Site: brandenburg
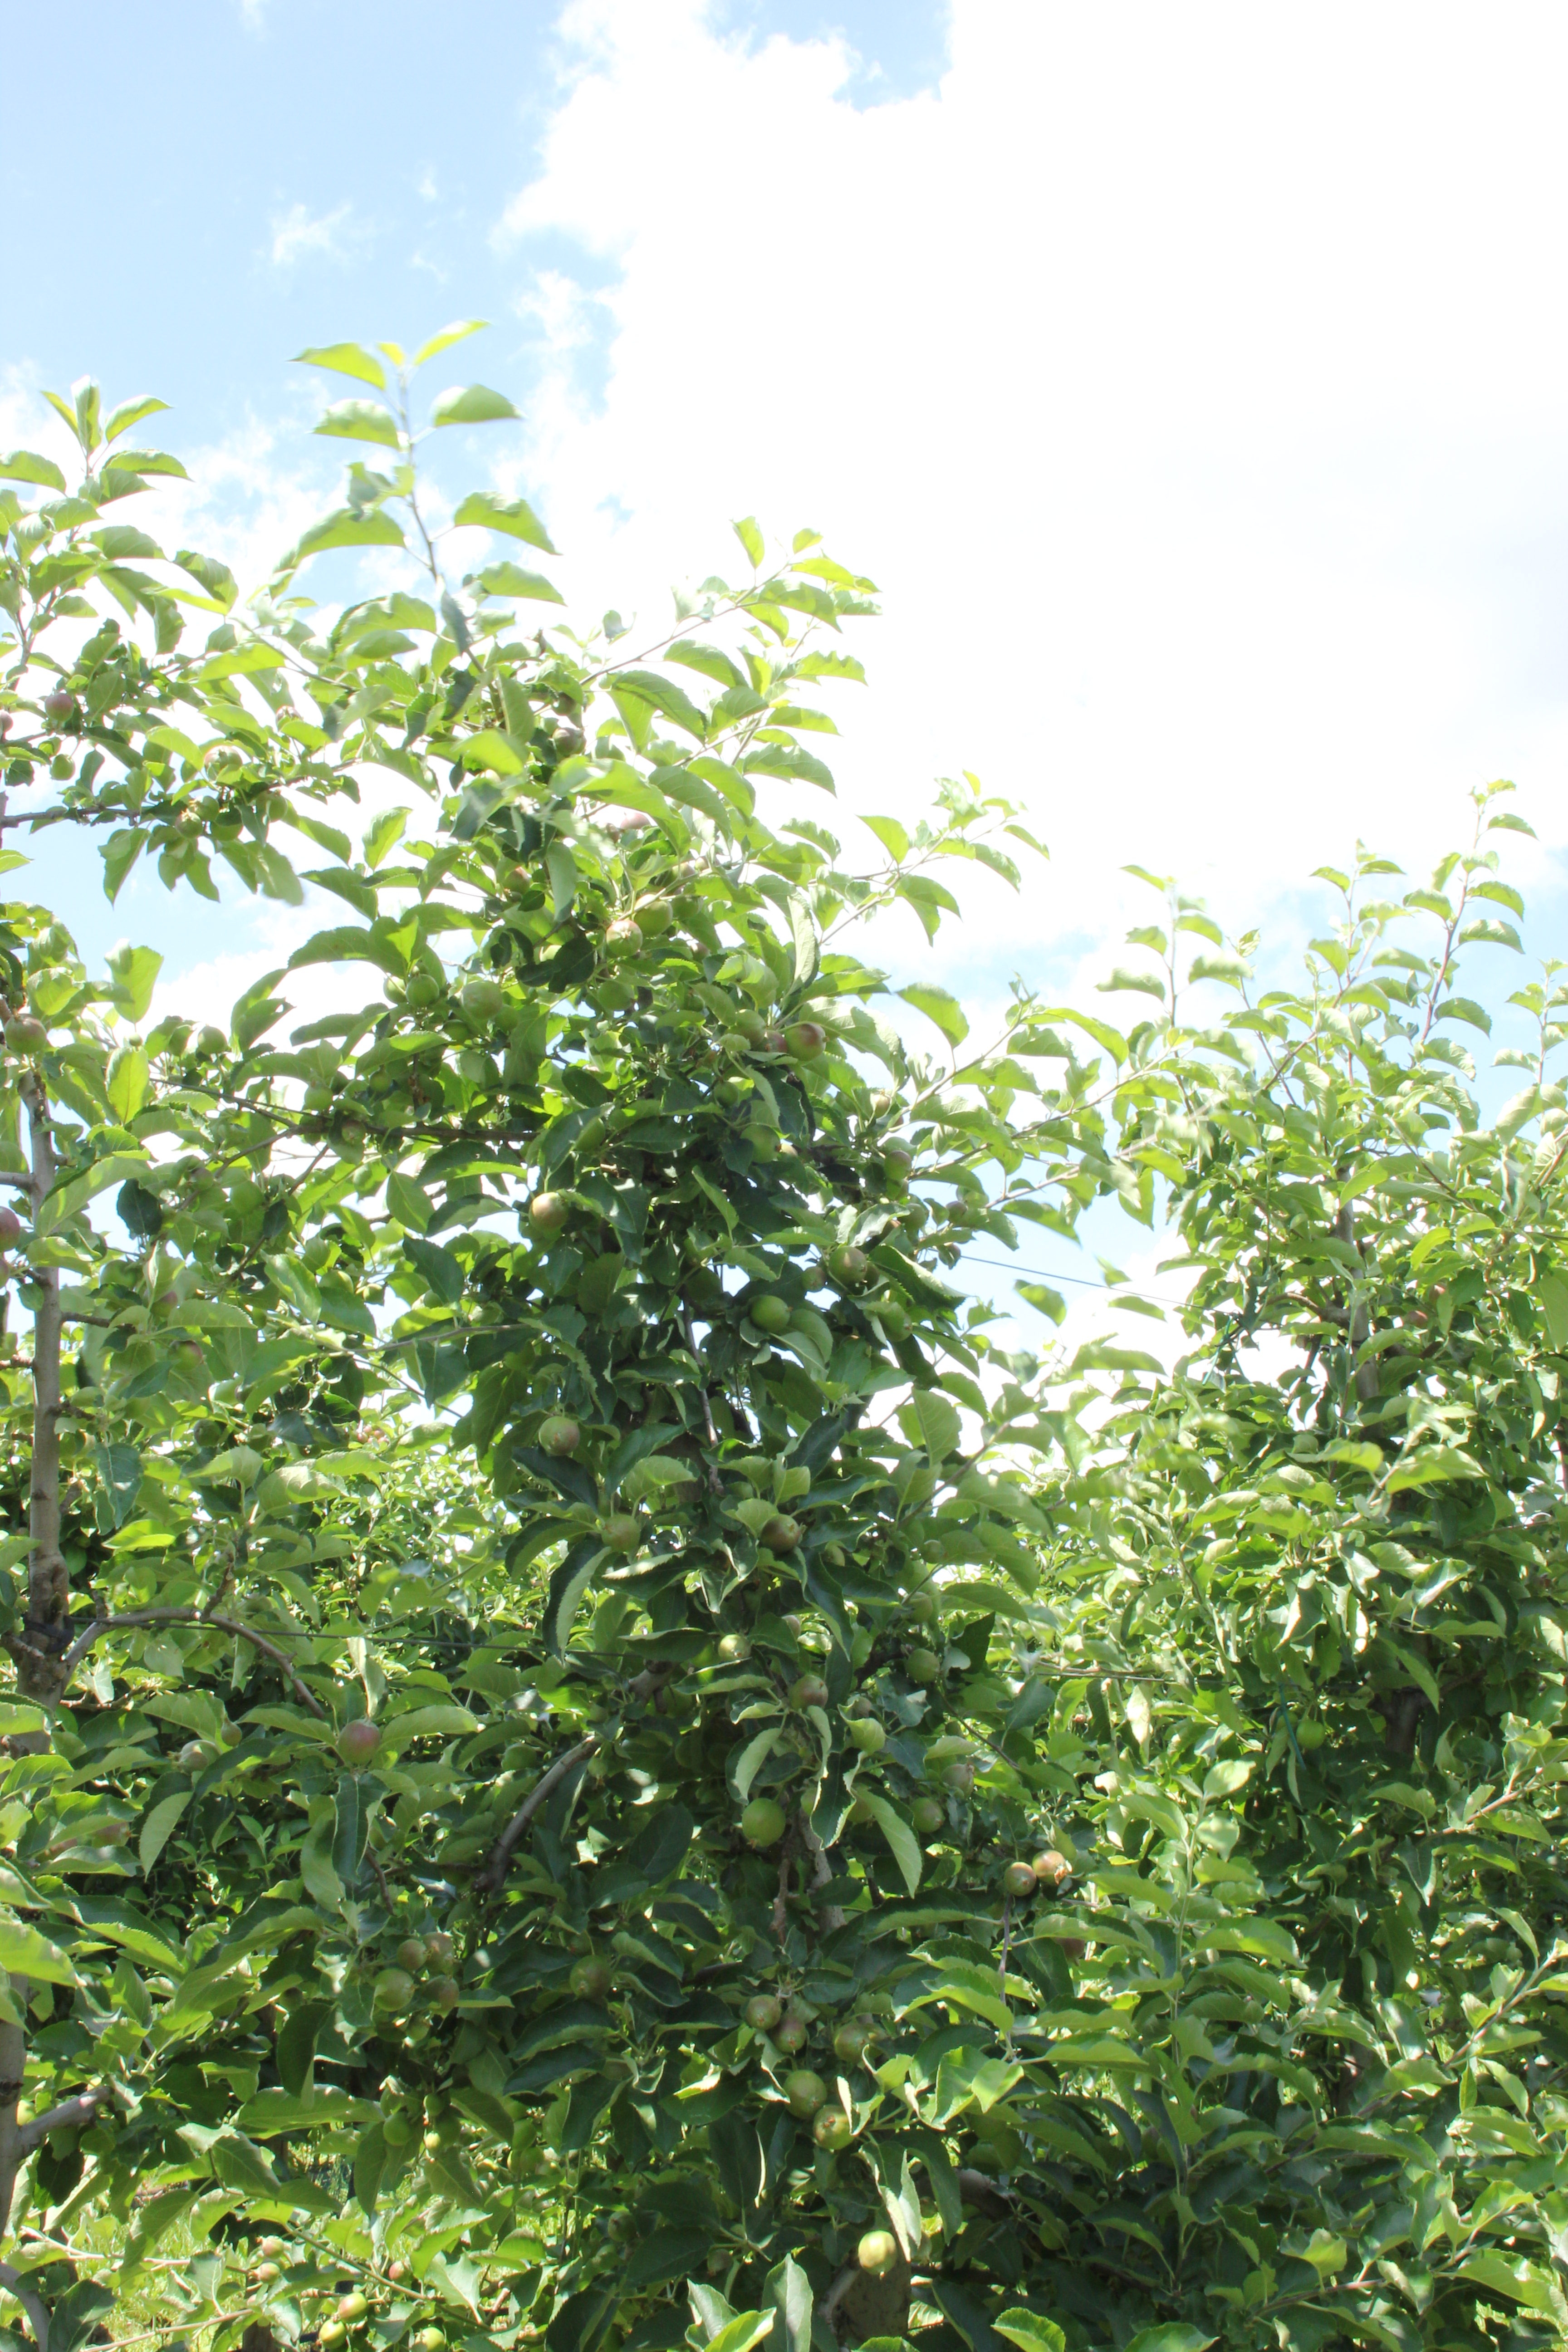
Growth stage (BBCH 73): Development of fruit